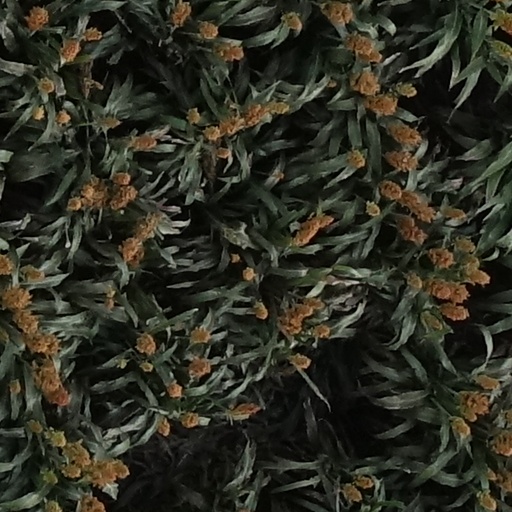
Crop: sorghum